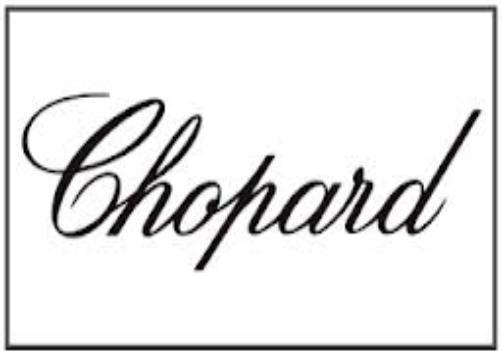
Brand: Chopard
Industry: Clothes